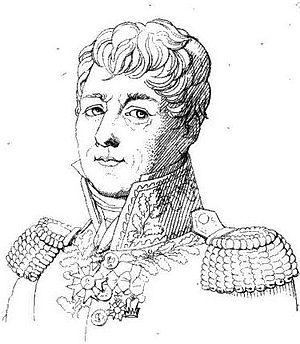
Vincent Marcel Deconchy ou de Conchy, né le 21 janvier 1768 à Guiscard dans l'Oise et mort le 26 août 1823 à Pampelune, en Espagne, est un général français de la Révolution et de l’Empire.